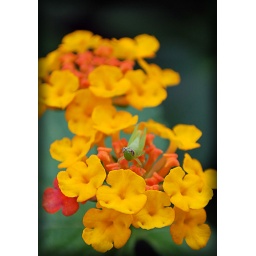
by the yellow flower I sat down and wait.